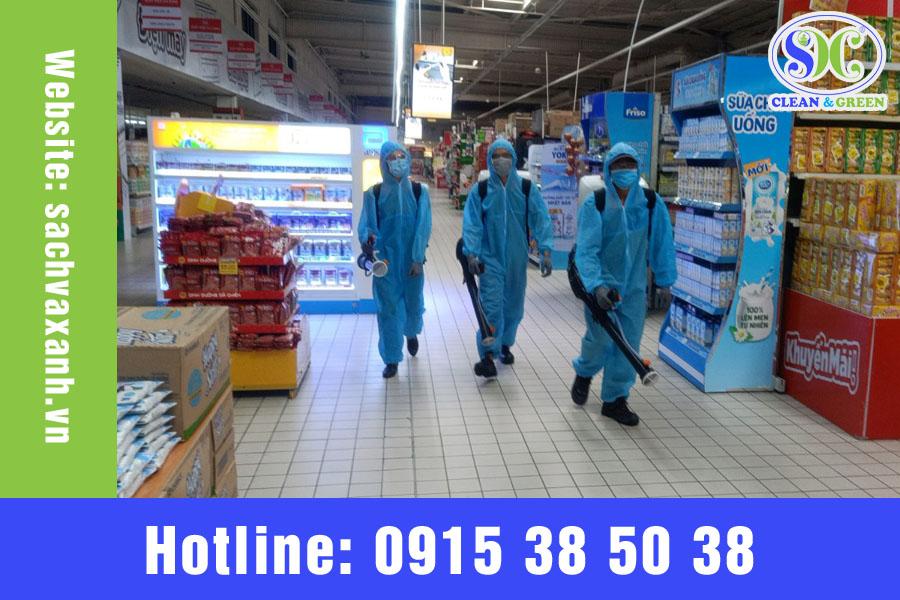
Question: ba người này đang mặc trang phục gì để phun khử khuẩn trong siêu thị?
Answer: họ mặc đồ bảo hộ